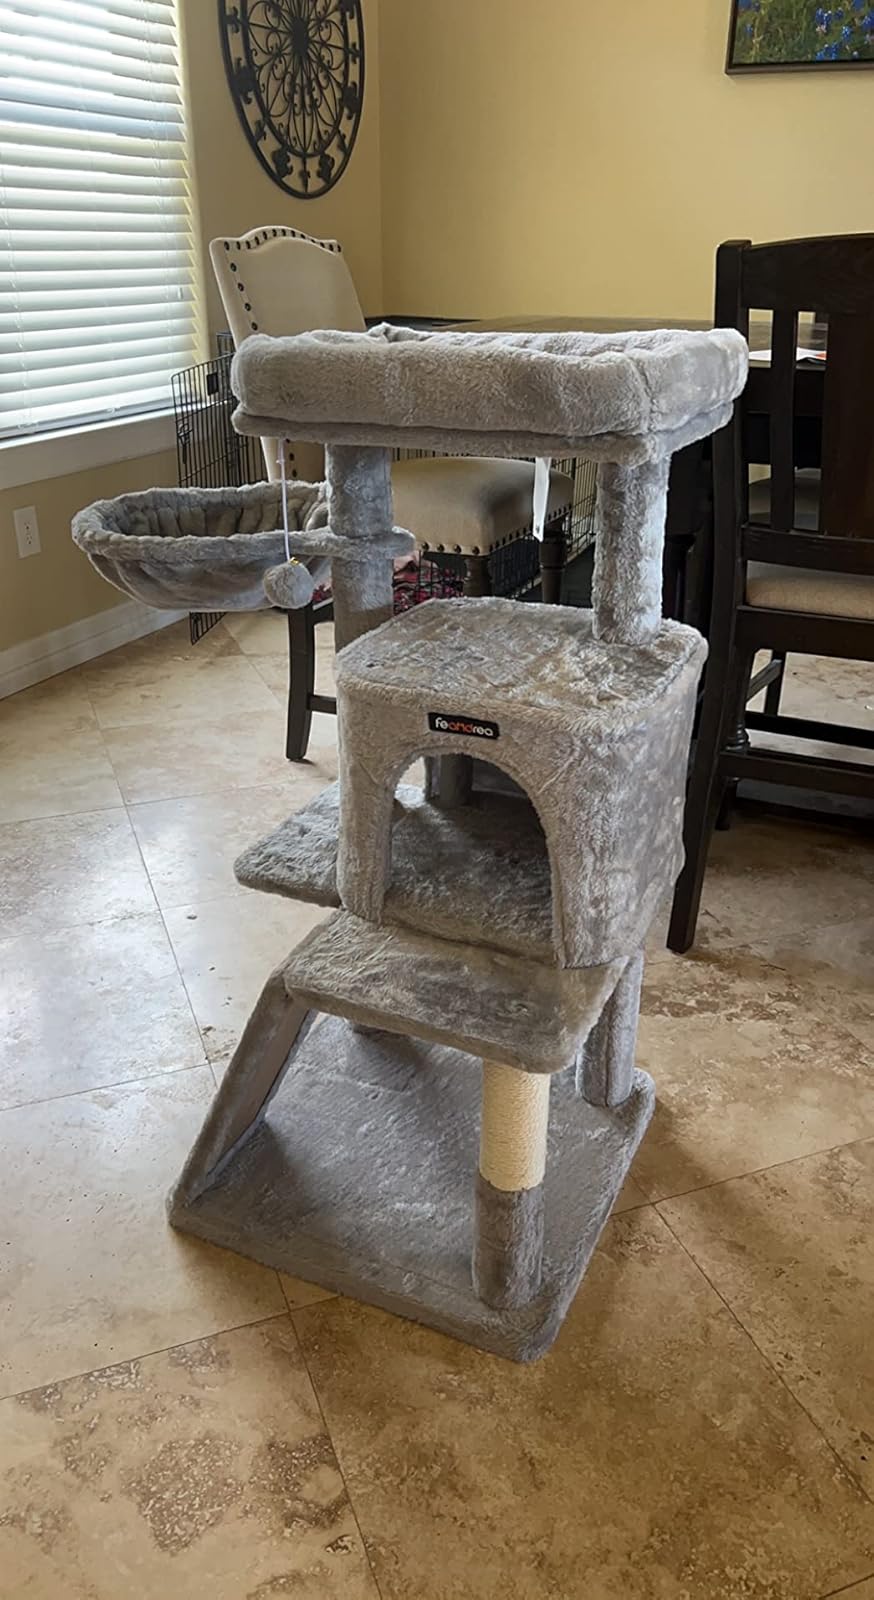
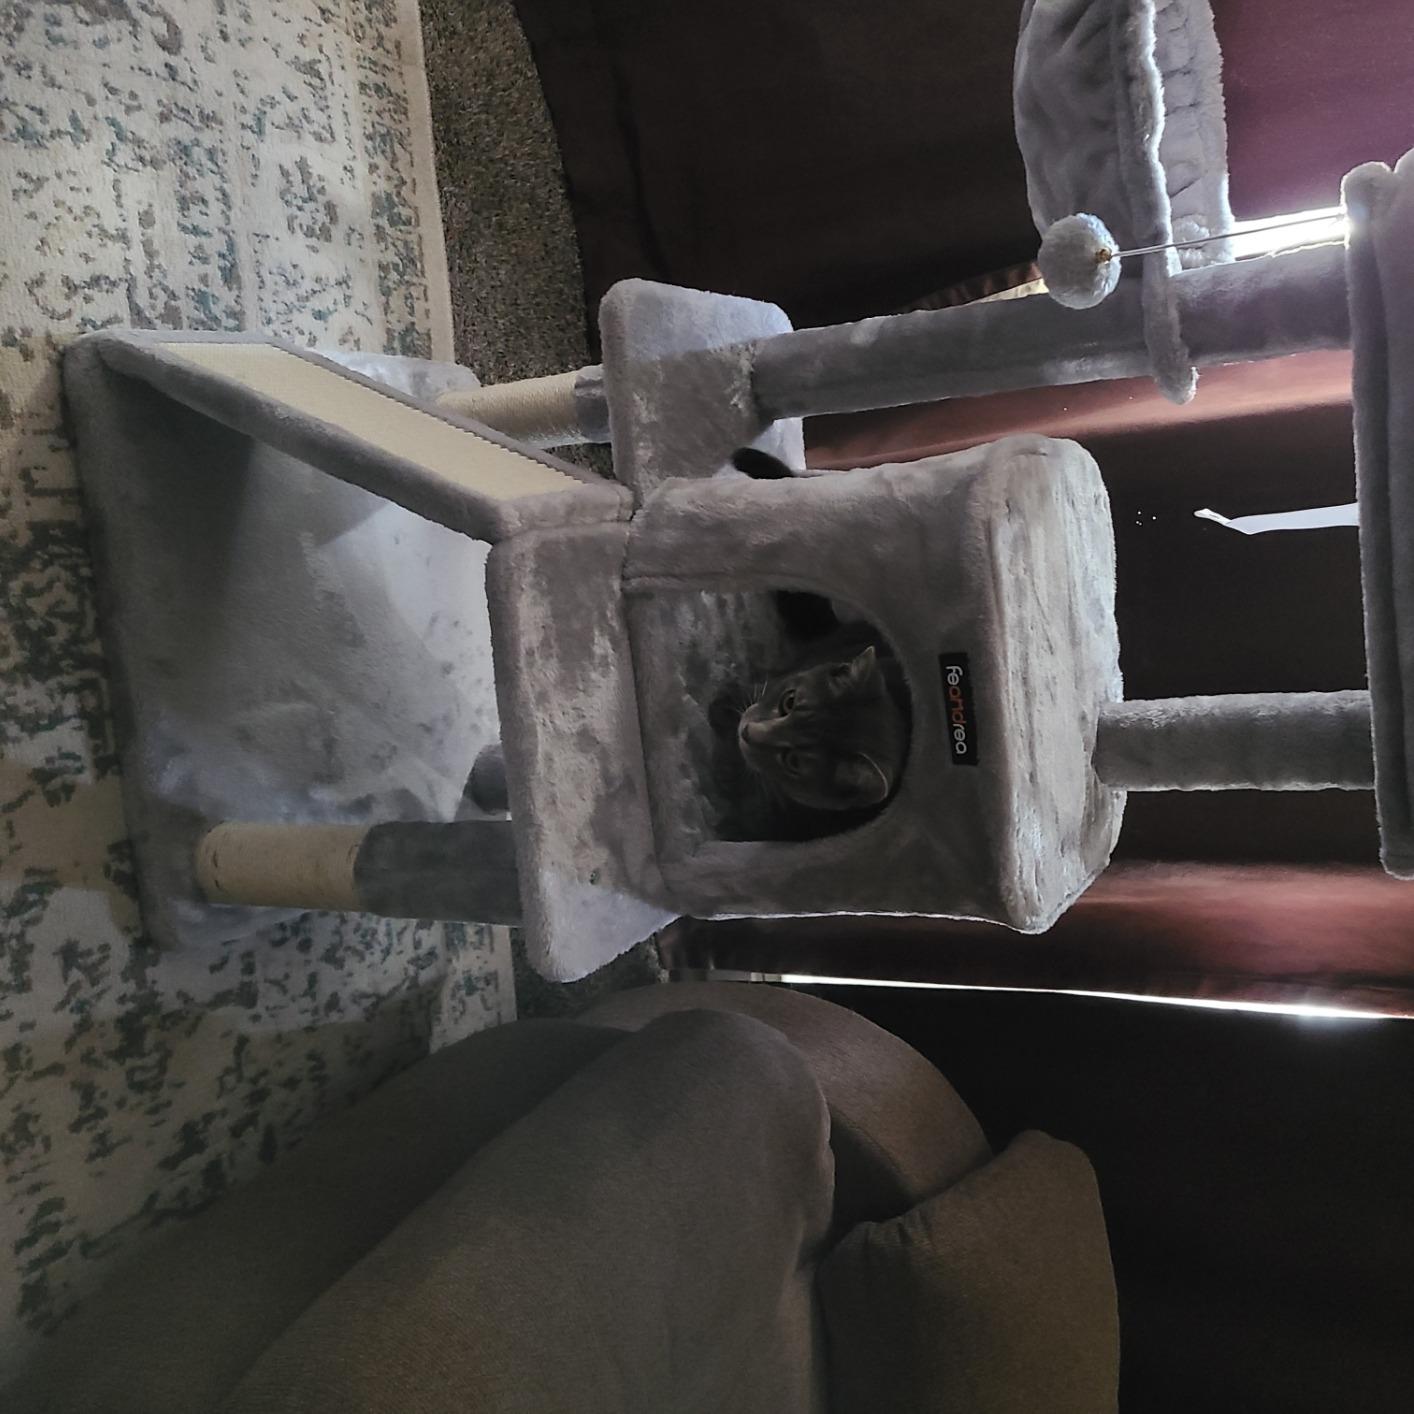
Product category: items_cat tree
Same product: yes